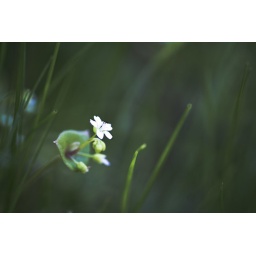
a simple white blossom in a field of green